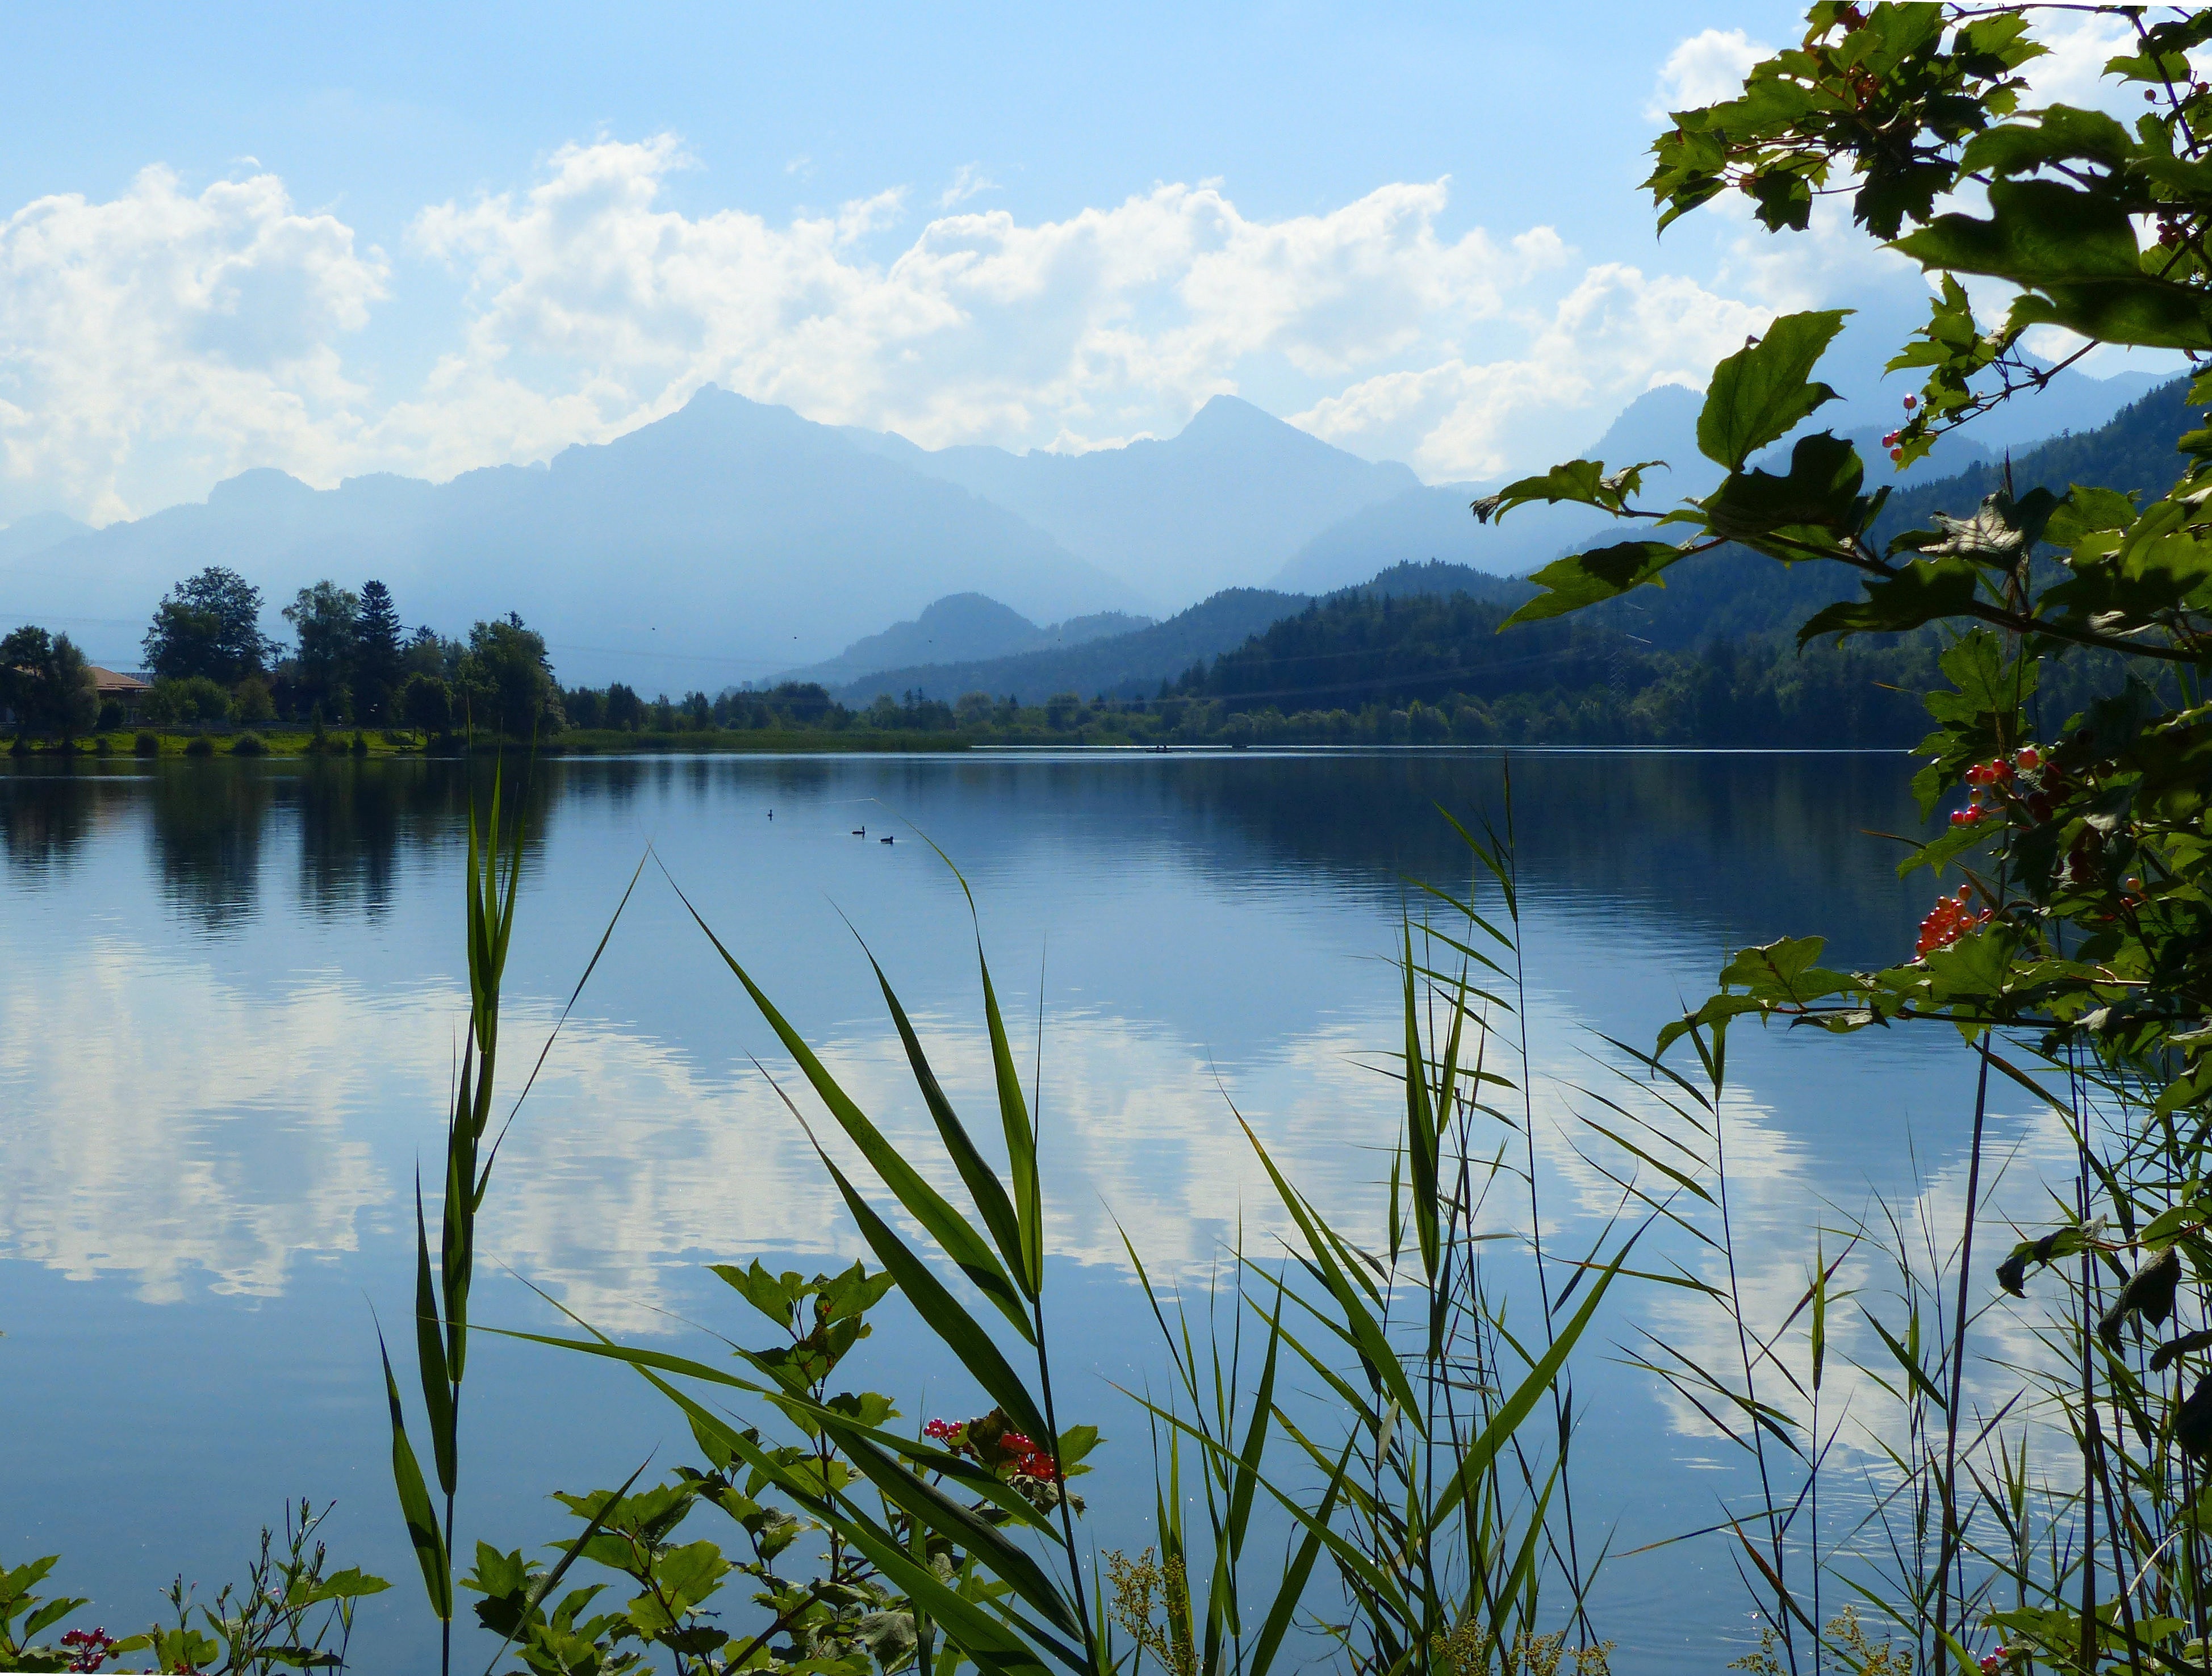
landscape, tree, water, nature, grass, wilderness, mountain, meadow, flower, lake, river, summer, pond, reflection, reservoir, leisure, body of water, loch, waters, ecosystem, mirroring, excursion destination, f ssen, allg u, lake weissensee